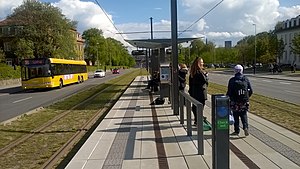
Universitetsparken Station
Universitetsparken Station, 2019.
Universitetsparken Station er en letbanestation i Aarhus midtby. Strækningen mellem Aarhus H og Universitetshospitalet, hvor stationen ligger, åbnede den 21. december 2017. Mens byggeriet stod på havde den arbejdsnavnet Universitetet Station, ikke at forveksle med naboen, Aarhus Universitet Station, der gik under arbejdsnavnet Rytterstenen Station.